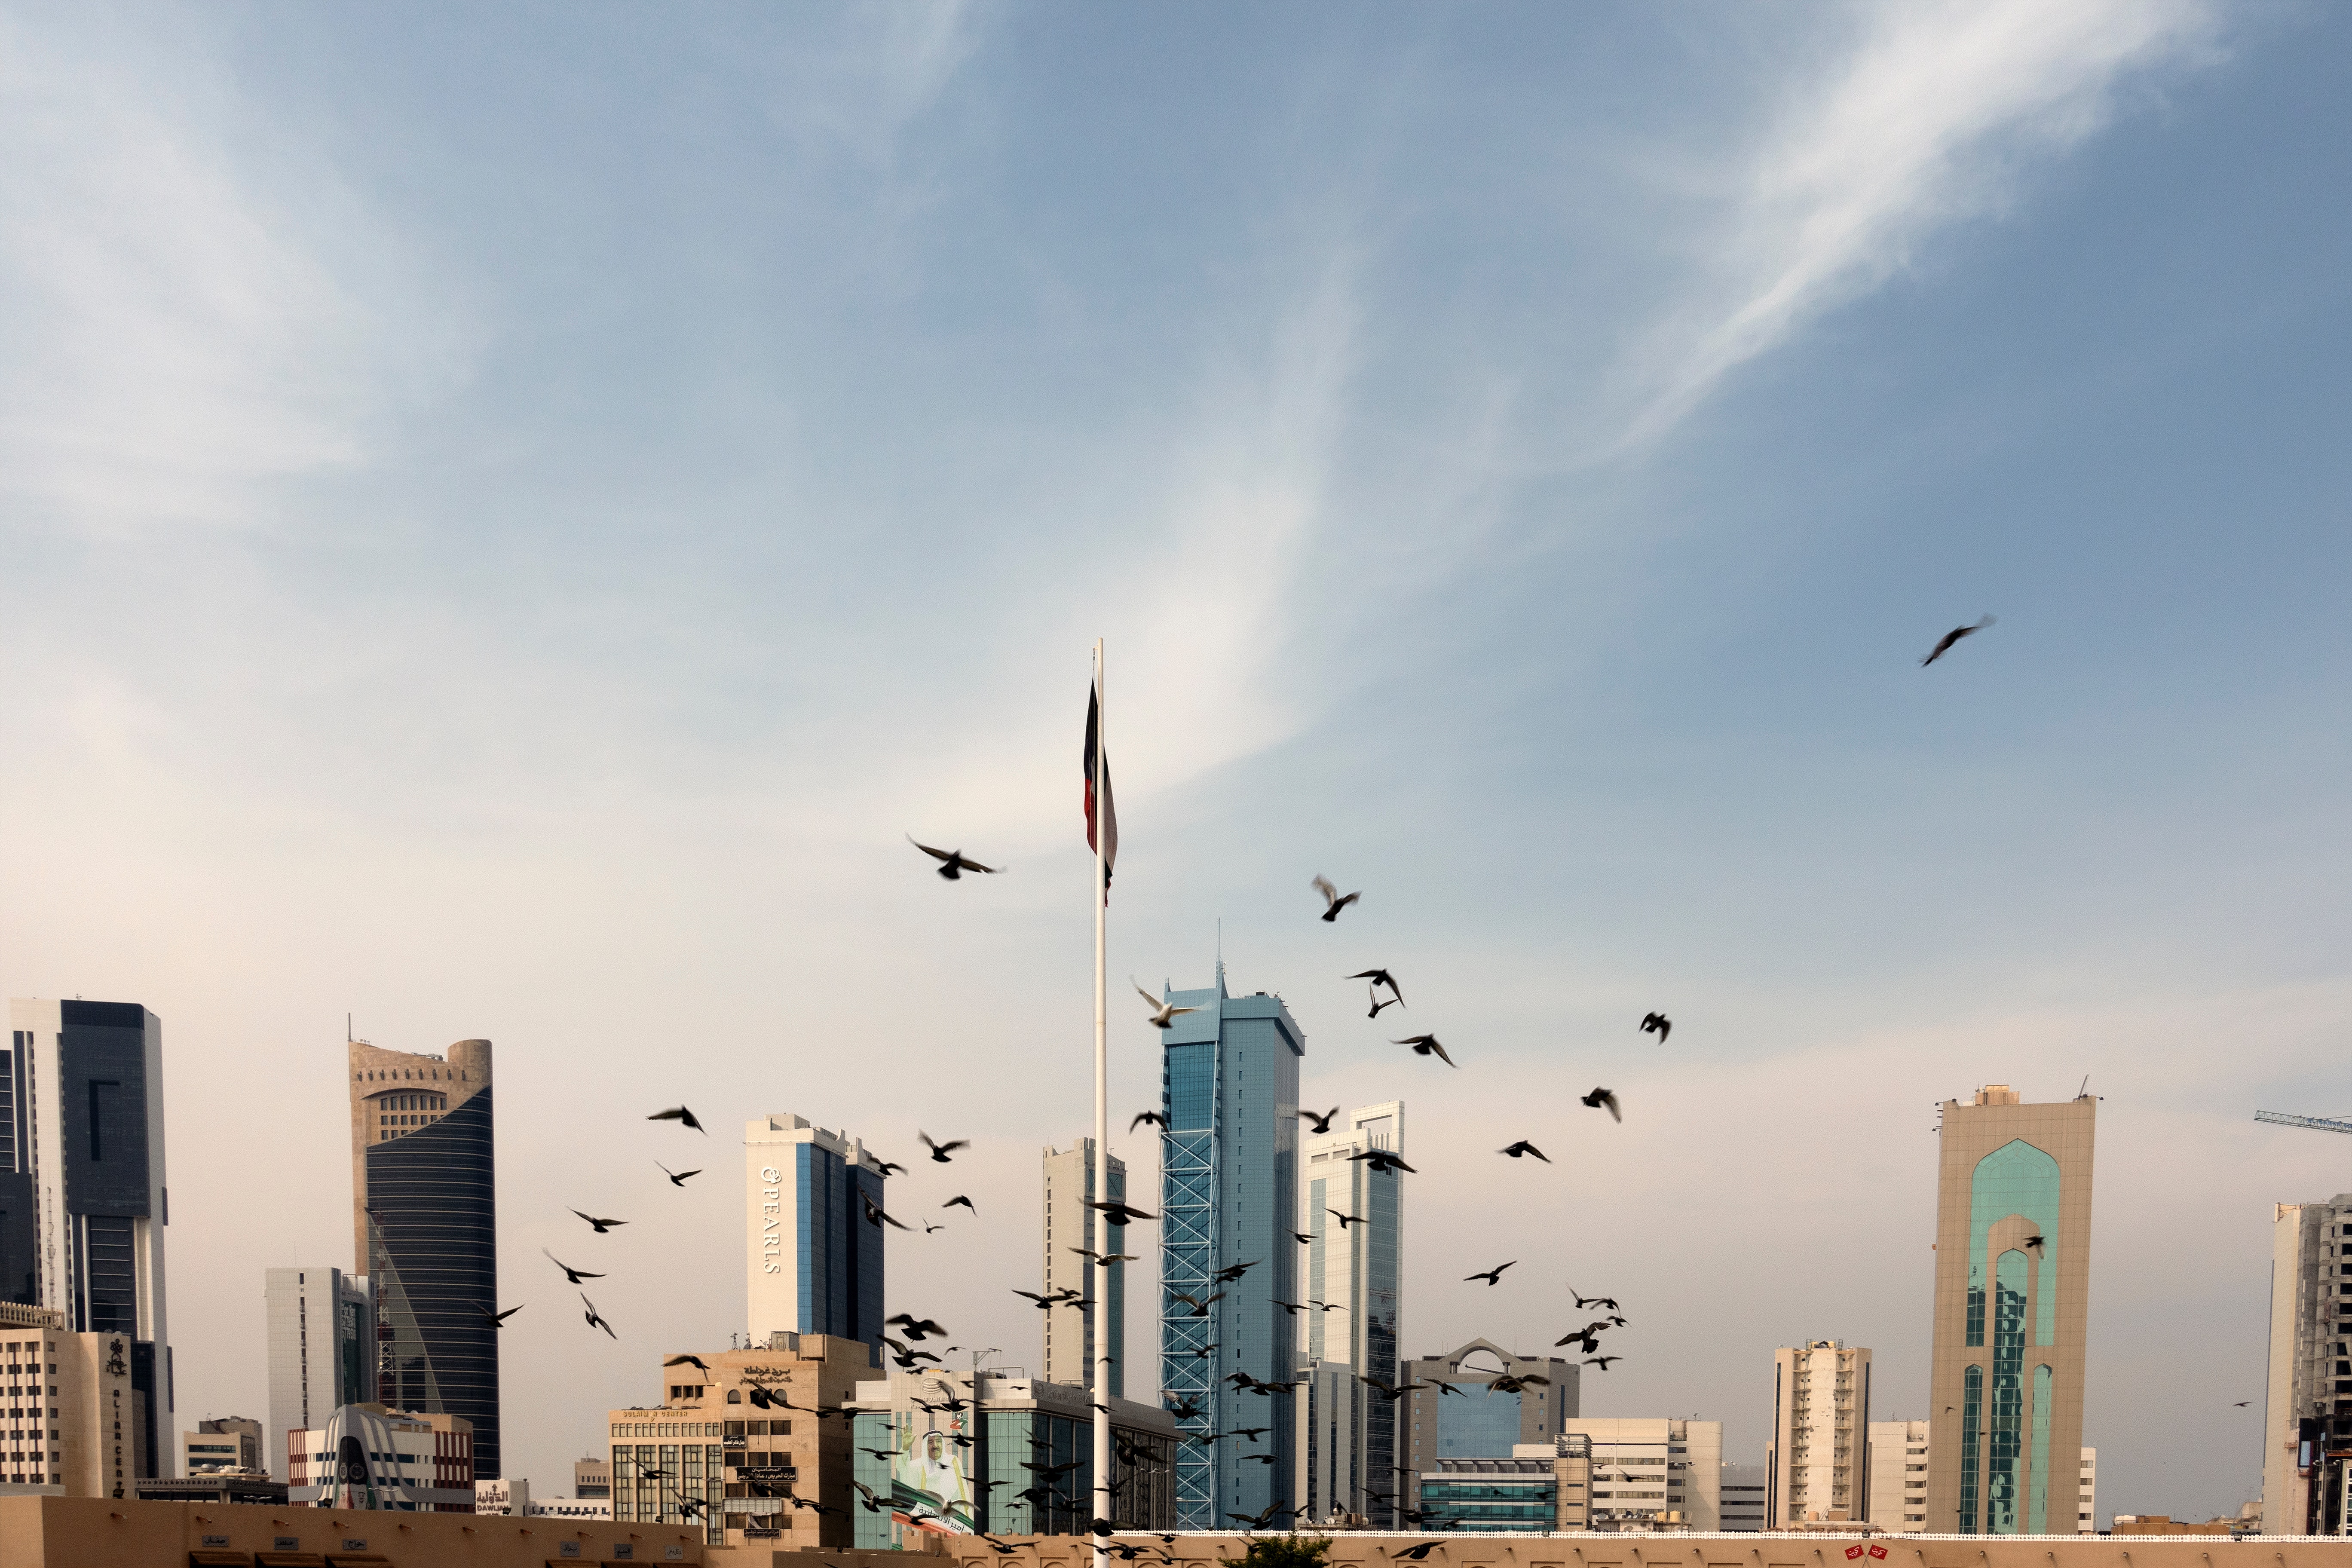
sky, skyscraper, urban area, metropolitan area, city, daytime, skyline, cityscape, metropolis, human settlement, tower block, cloud, atmospheric phenomenon, atmosphere, tower, downtown, building, architecture, tree, horizon, space, world, seabird